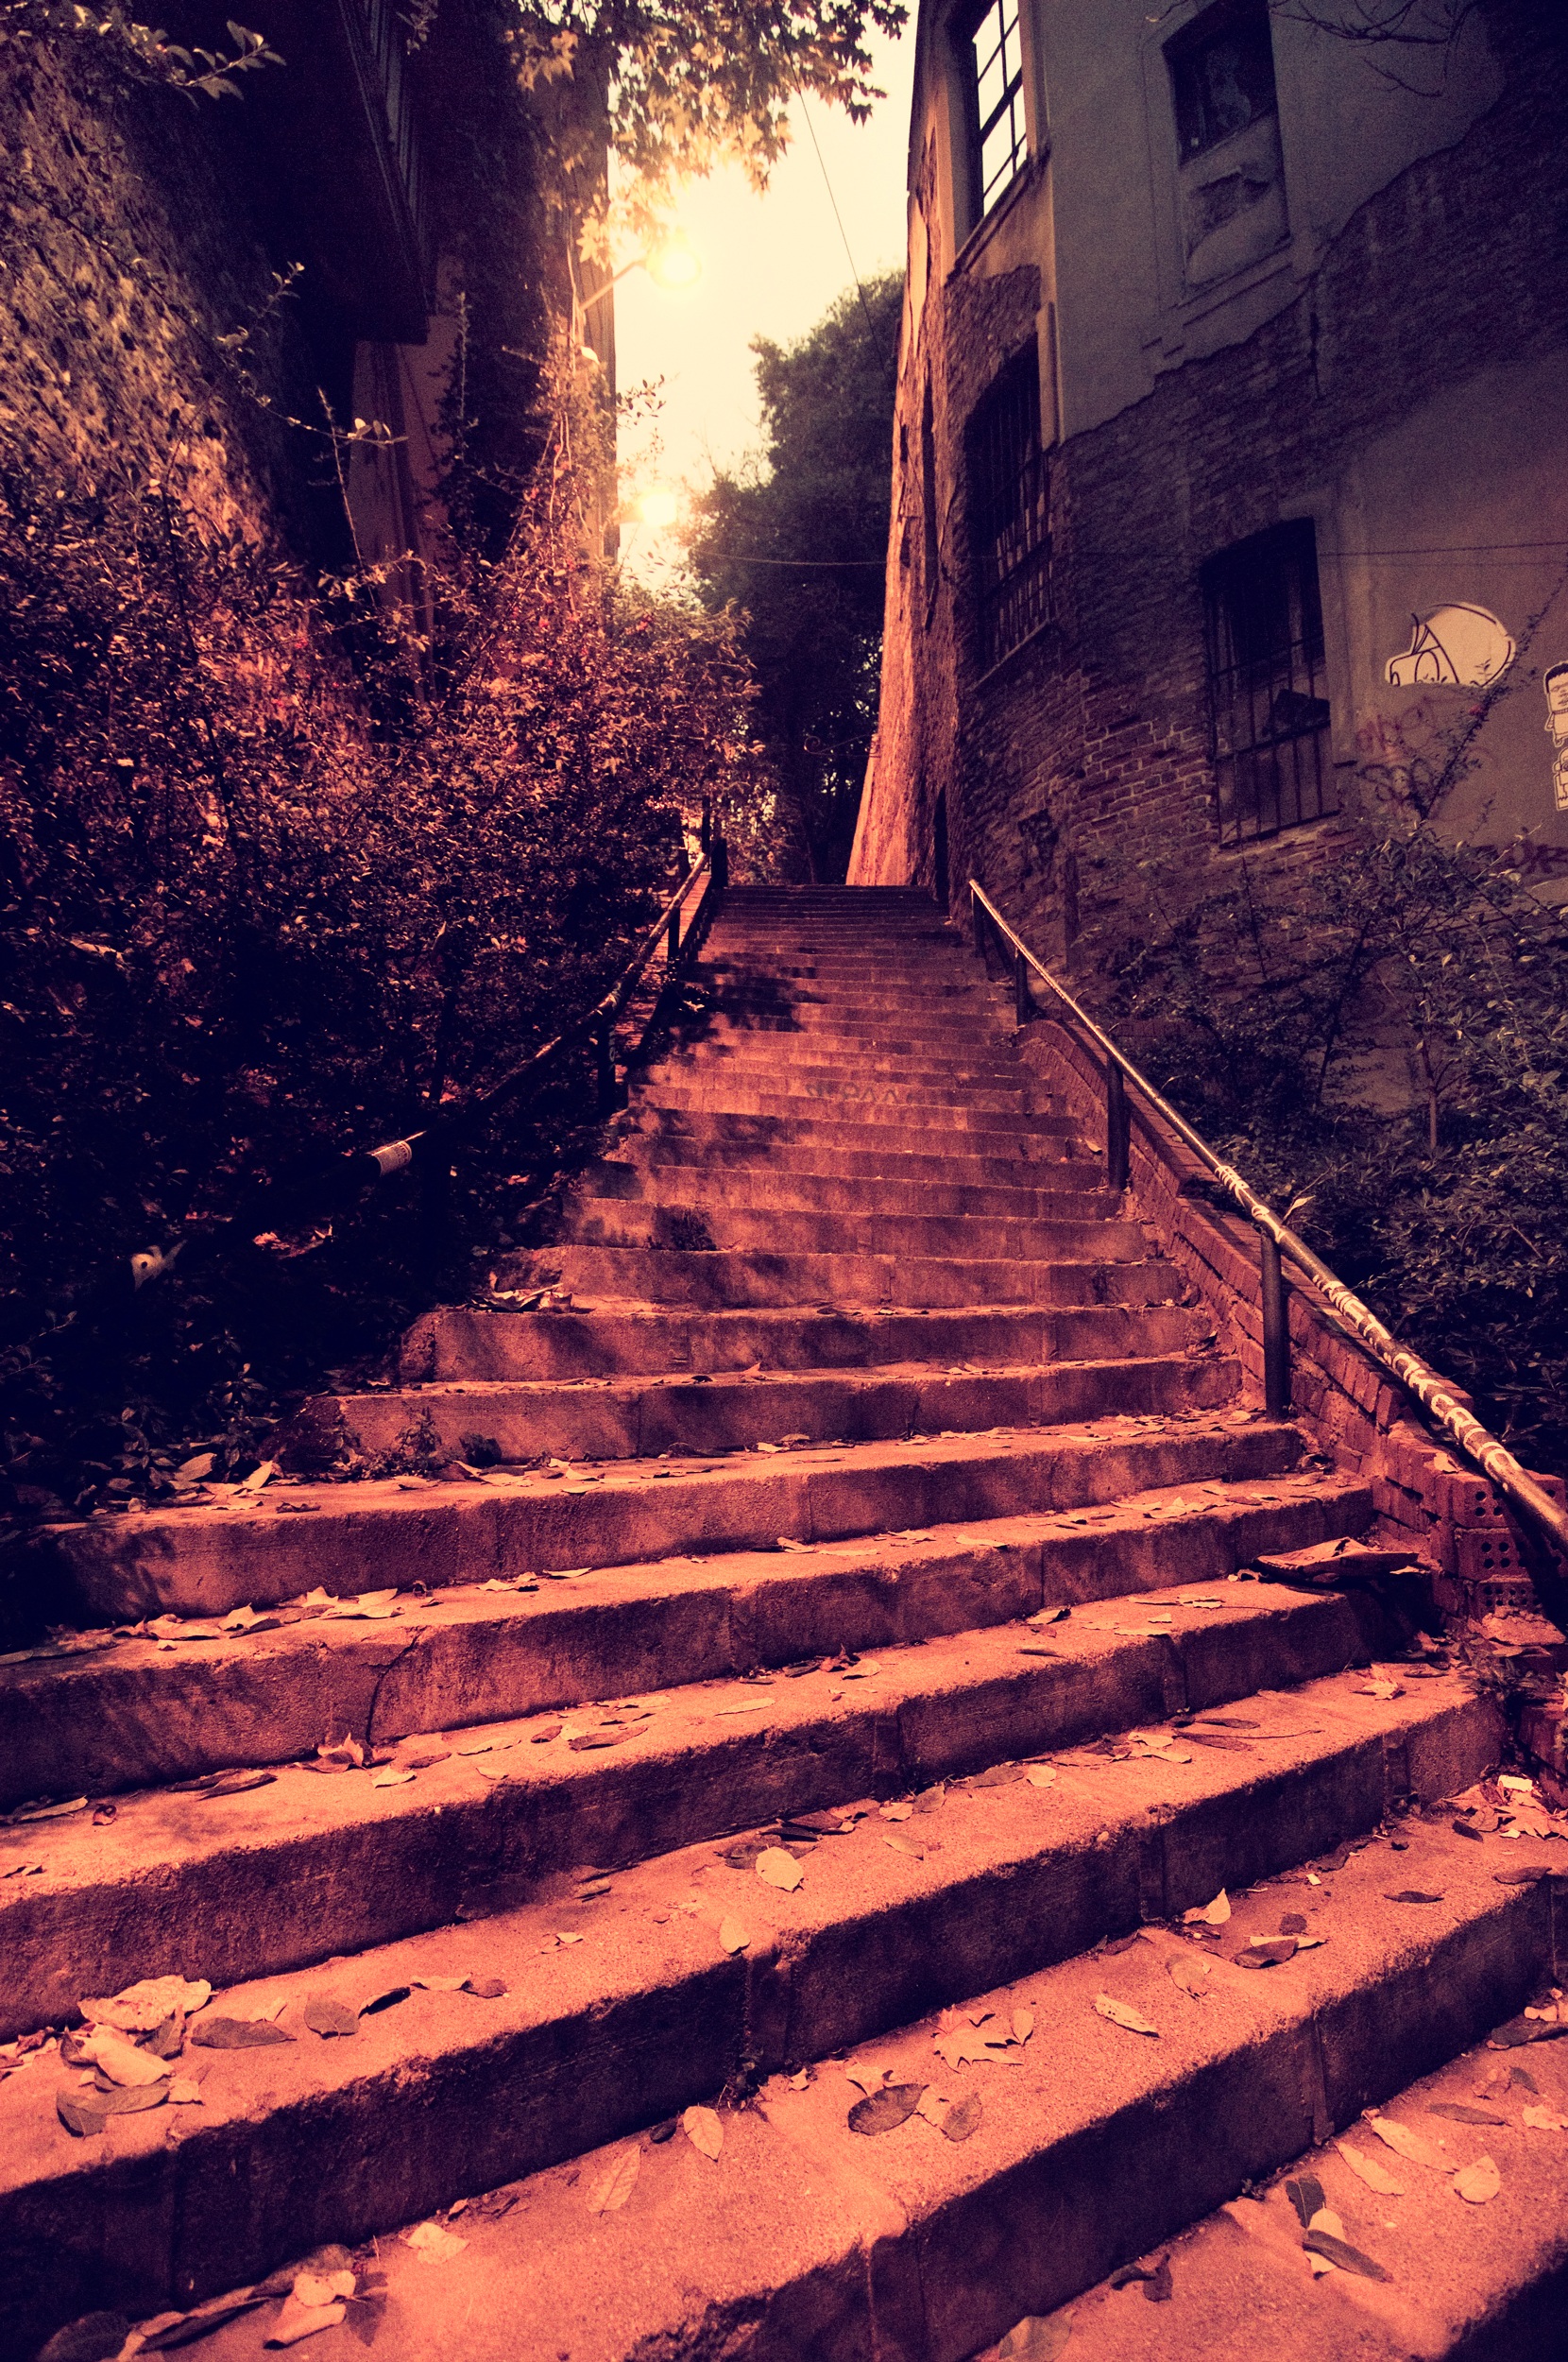
light, track, sunset, road, street, night, sunlight, morning, city, dark, evening, reflection, red, shadow, darkness, streets, stairs, infrastructure, shape